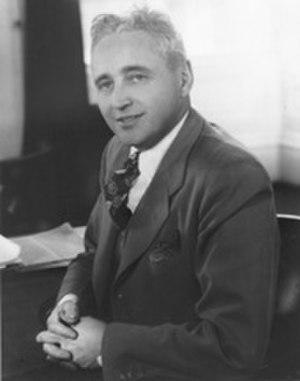
Depuis l'indépendance des États-Unis, l'État du Vermont élit deux sénateurs, membres du Sénat fédéral.